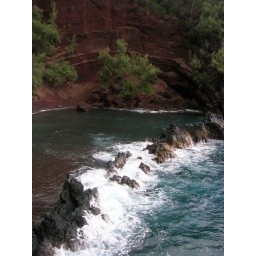
Kaihalulu red sand beach near Hana, Maui, Hawaii